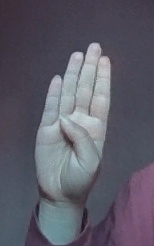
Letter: kaaf